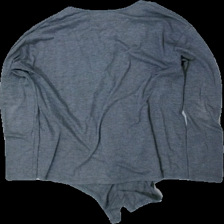
View: back
Type: Cardigan
Category: Children
Brand: H&M
Colors: Grey
Material: 61% polyester 39% bomull
Cut: Regular
Size: 134
Season: All
Holes: Minor
Damage: hål
Damage location: bottom left
Damage 2: smuts fläckar
Damage 2 location: top right
Price range: <50
Recommended usage: Reuse
Description: cardigan